Llangynwyd Castle

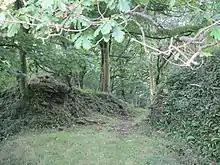
The ruinous northeastern approach to Llangynywyd Castle.

Llangynwyd Castle is a ruined castle, probably of the 12th century, in Llangynwyd, in Bridgend County Borough, South Wales, just to the south of Maesteg.